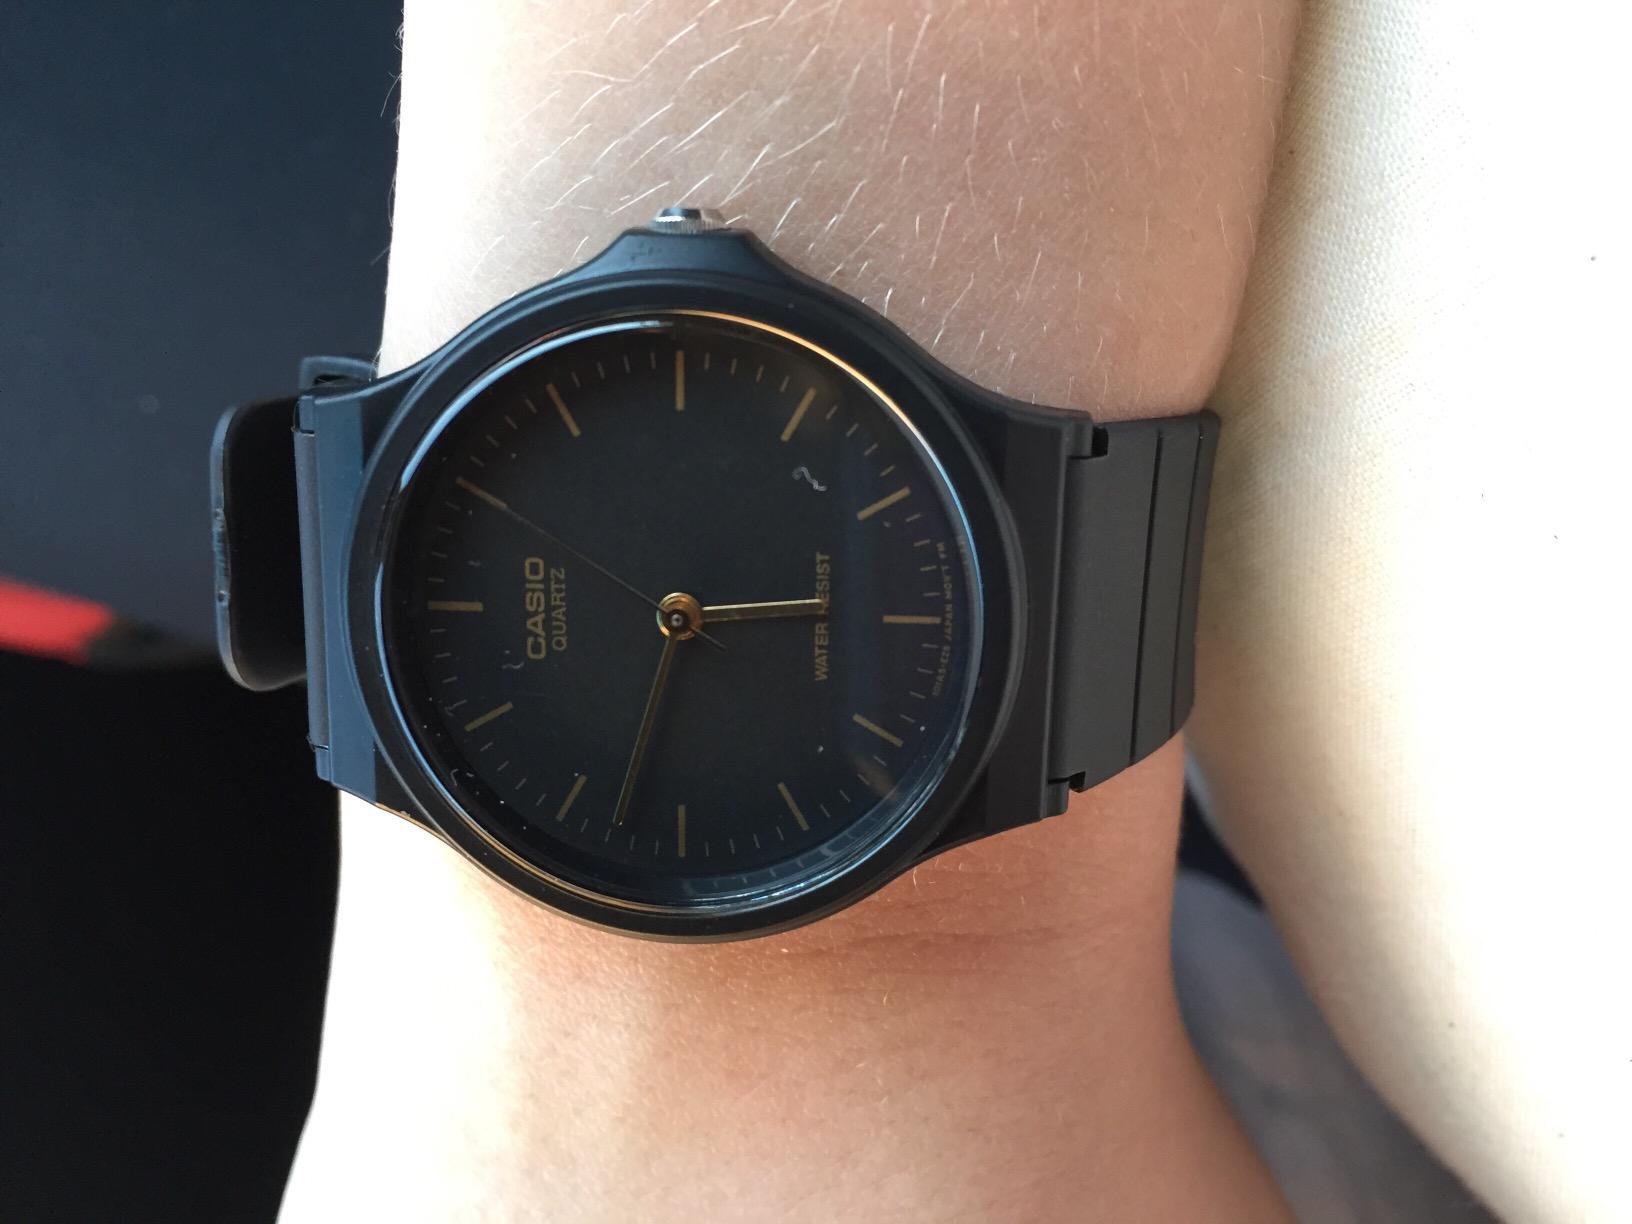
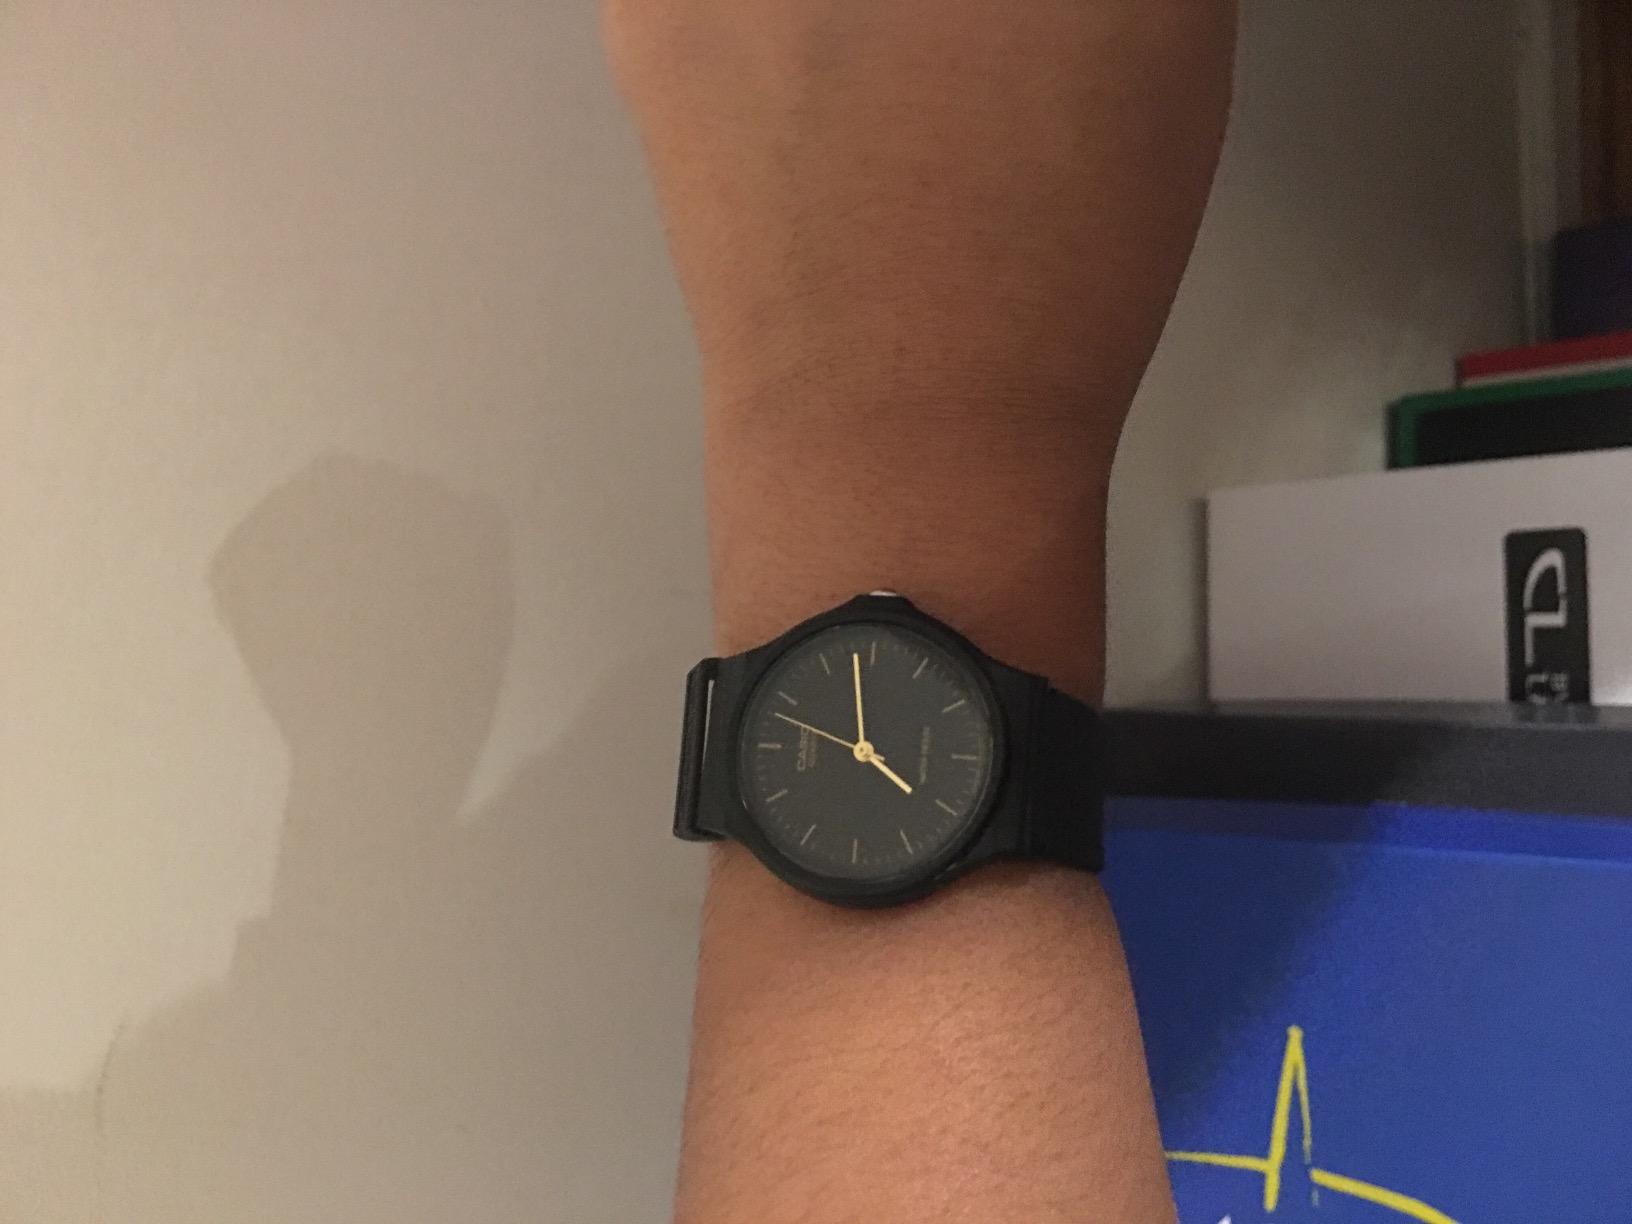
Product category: accessories_watch
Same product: yes